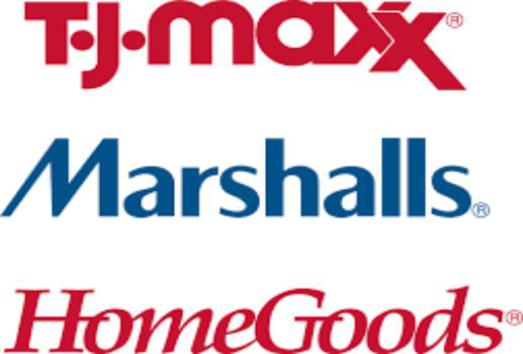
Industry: Others